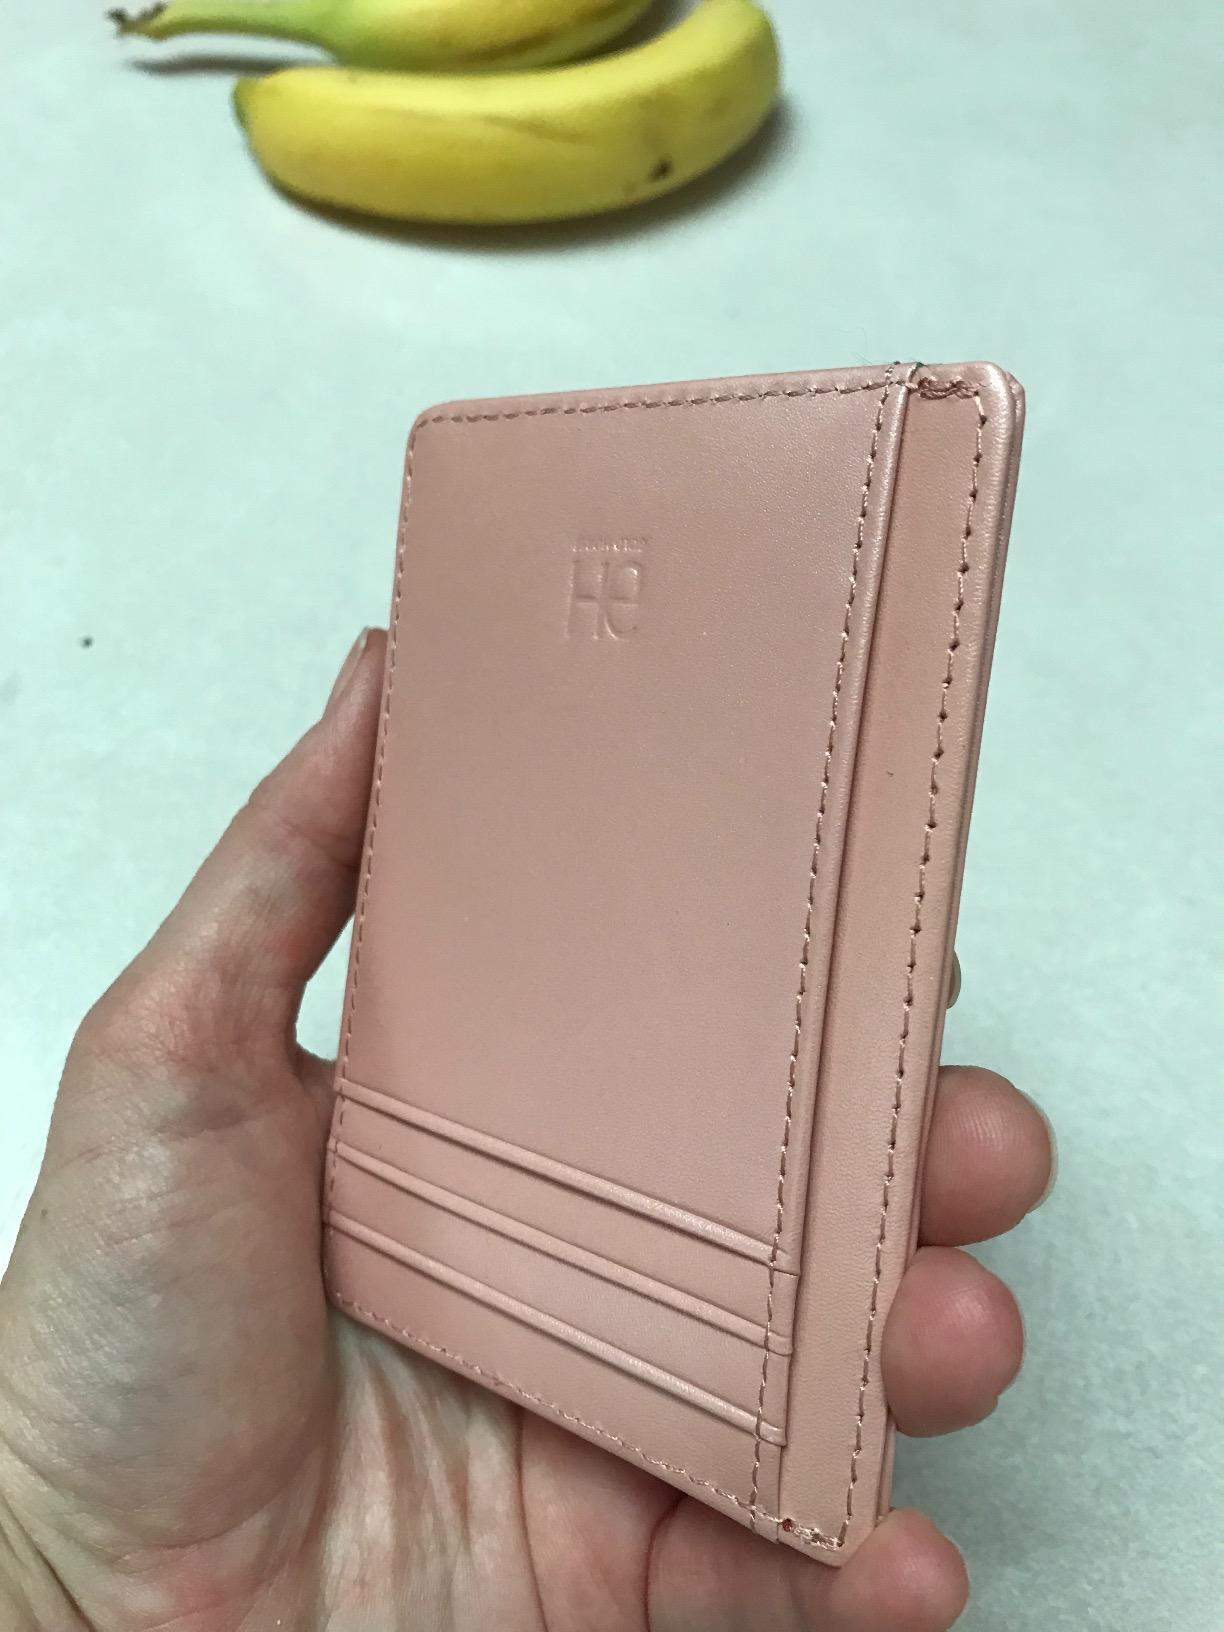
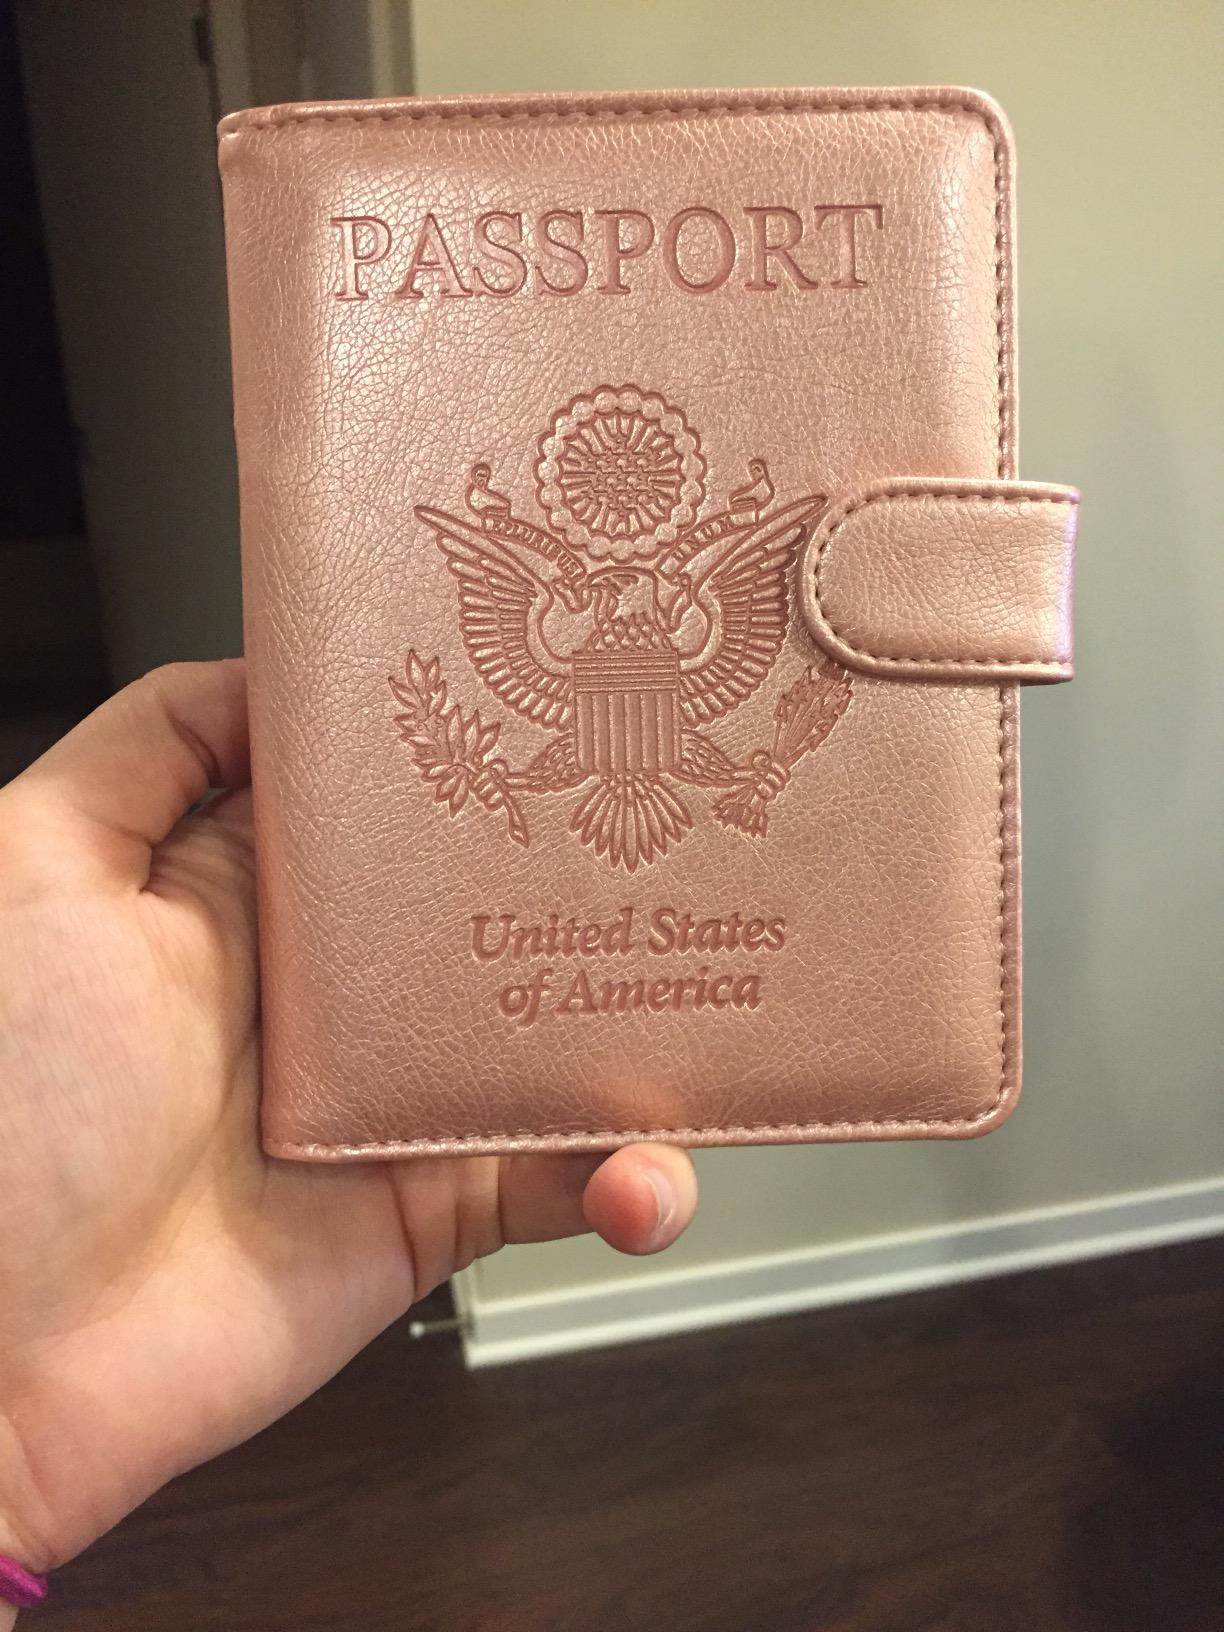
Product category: accessories_wallet
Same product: no